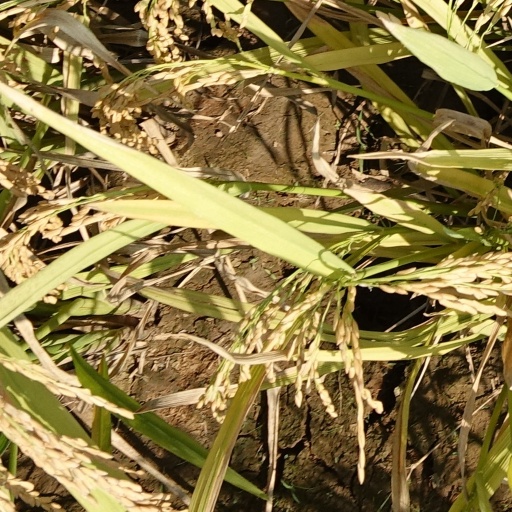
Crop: rice